WBAM-FM

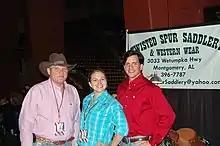
Announcer JR "Bubba" Cullpepper, CJ, and John Garrett live on location (2010)

Notable local programming on WBAM includes: John Garrett, Dr. Sam Faulk, and JR "Bubba" Culpepper. Other programs include: "Legends Saturday Night", "American Country Countdown" with Kix Brooks, Bob Kingsley's "Country Top 40" and "Rise up Country". WBAM-FM is also a Fox News Radio affiliate.